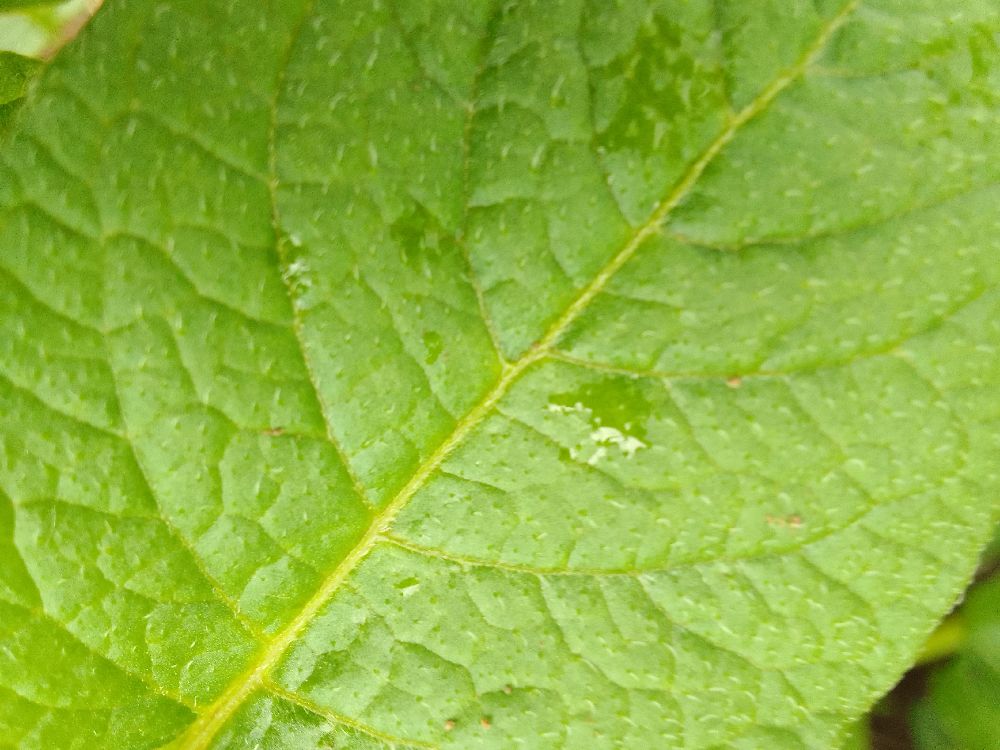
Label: Healthy